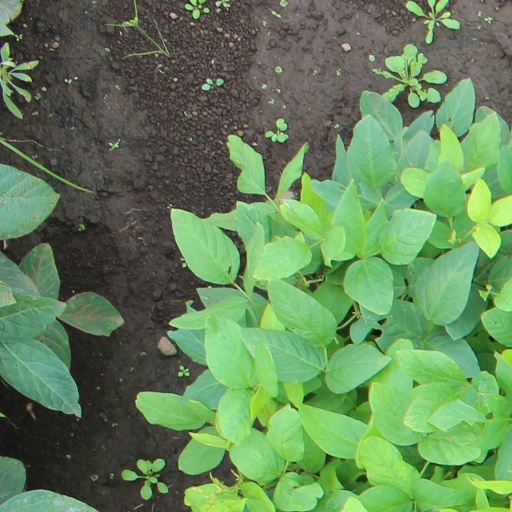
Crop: soybean